Christianity in the ante-Nicene period

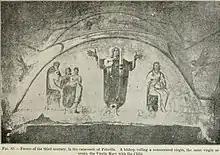
Fresco showing a woman wearing a headcovering praying in the gesture of orans (3rd century)

Christianity in the ante-Nicene period continued the practice of female Christian headcovering (from the age of puberty onward), with early Christian apologist Tertullian referencing and stating "So, too, did the Corinthians themselves understand [Paul]. In fact, at this day the Corinthians do veil their virgins. What the apostles taught, their disciples approve." Hippolytus of Rome specified the type of veil: "And let all the women have their heads covered with an opaque cloth, not with a veil of thin linen, for this is not a true covering."